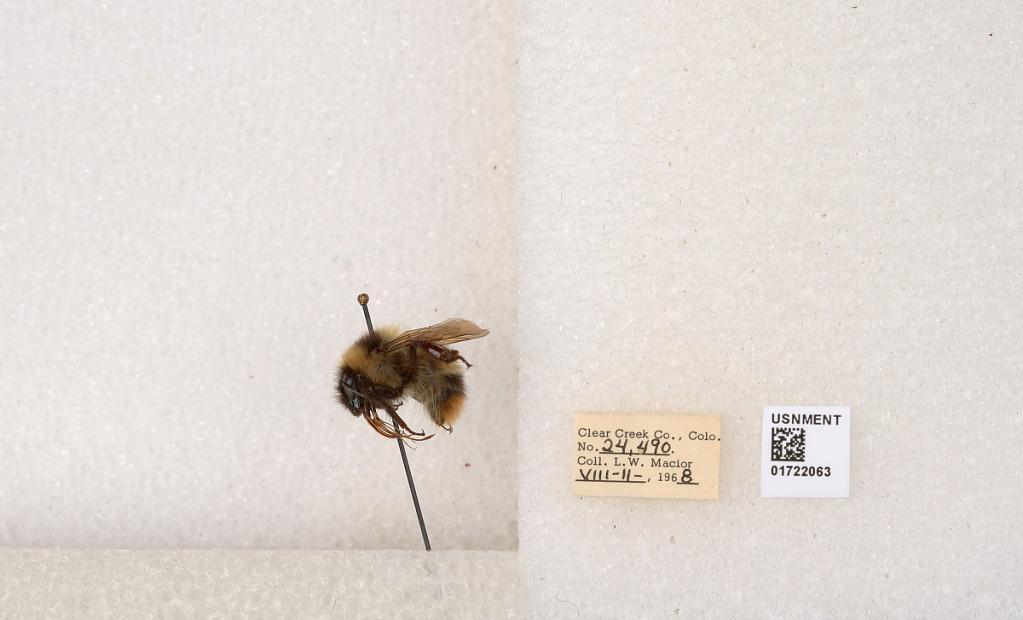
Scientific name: Bombus kirbyellus
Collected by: L. Macior
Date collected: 1968-8-11
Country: United States
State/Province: Colorado
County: Clear Creek
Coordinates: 39.6891, -105.644